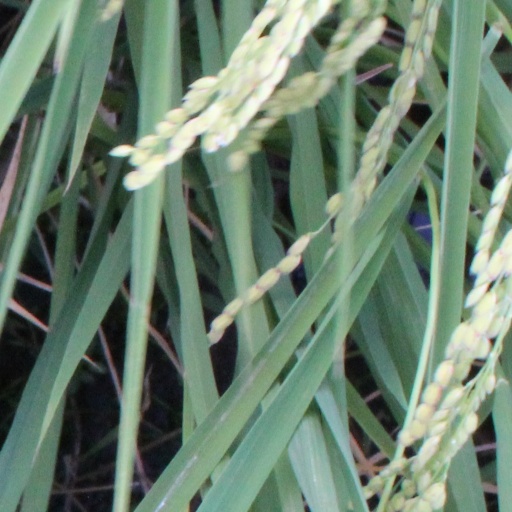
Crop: rice